History of Jharkhand

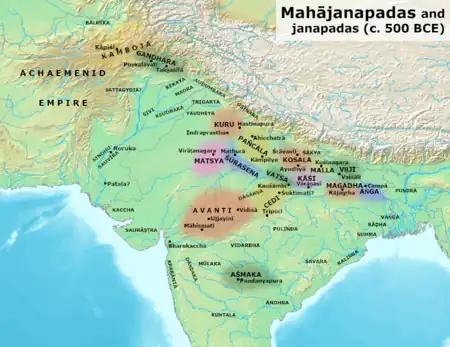
Magadha and other Mahajanapadas in the Post Vedic period

Around –1000 BCE, Vedic Aryans spread eastward to the fertile western Ganges plain and adopted iron tools, which allowed for the clearing of forest and the adoption of a more settled, agricultural way of life. During this time, the central Ganges Plain was dominated by a related but non-Vedic Indo-Aryan culture. The end of the Vedic period witnessed the rise of cities and large states (called "mahajanapadas"), as well as "śramaṇa" movements (including Jainism and Buddhism) which challenged the Vedic orthodoxy of Brahminical Hinduism. According to Bronkhorst, the Sramana culture arose in "greater Magadha," which was Indo-European, but not Vedic. In this culture, Kshatriyas were placed higher than Brahmins, and it rejected Vedic authority and rituals.